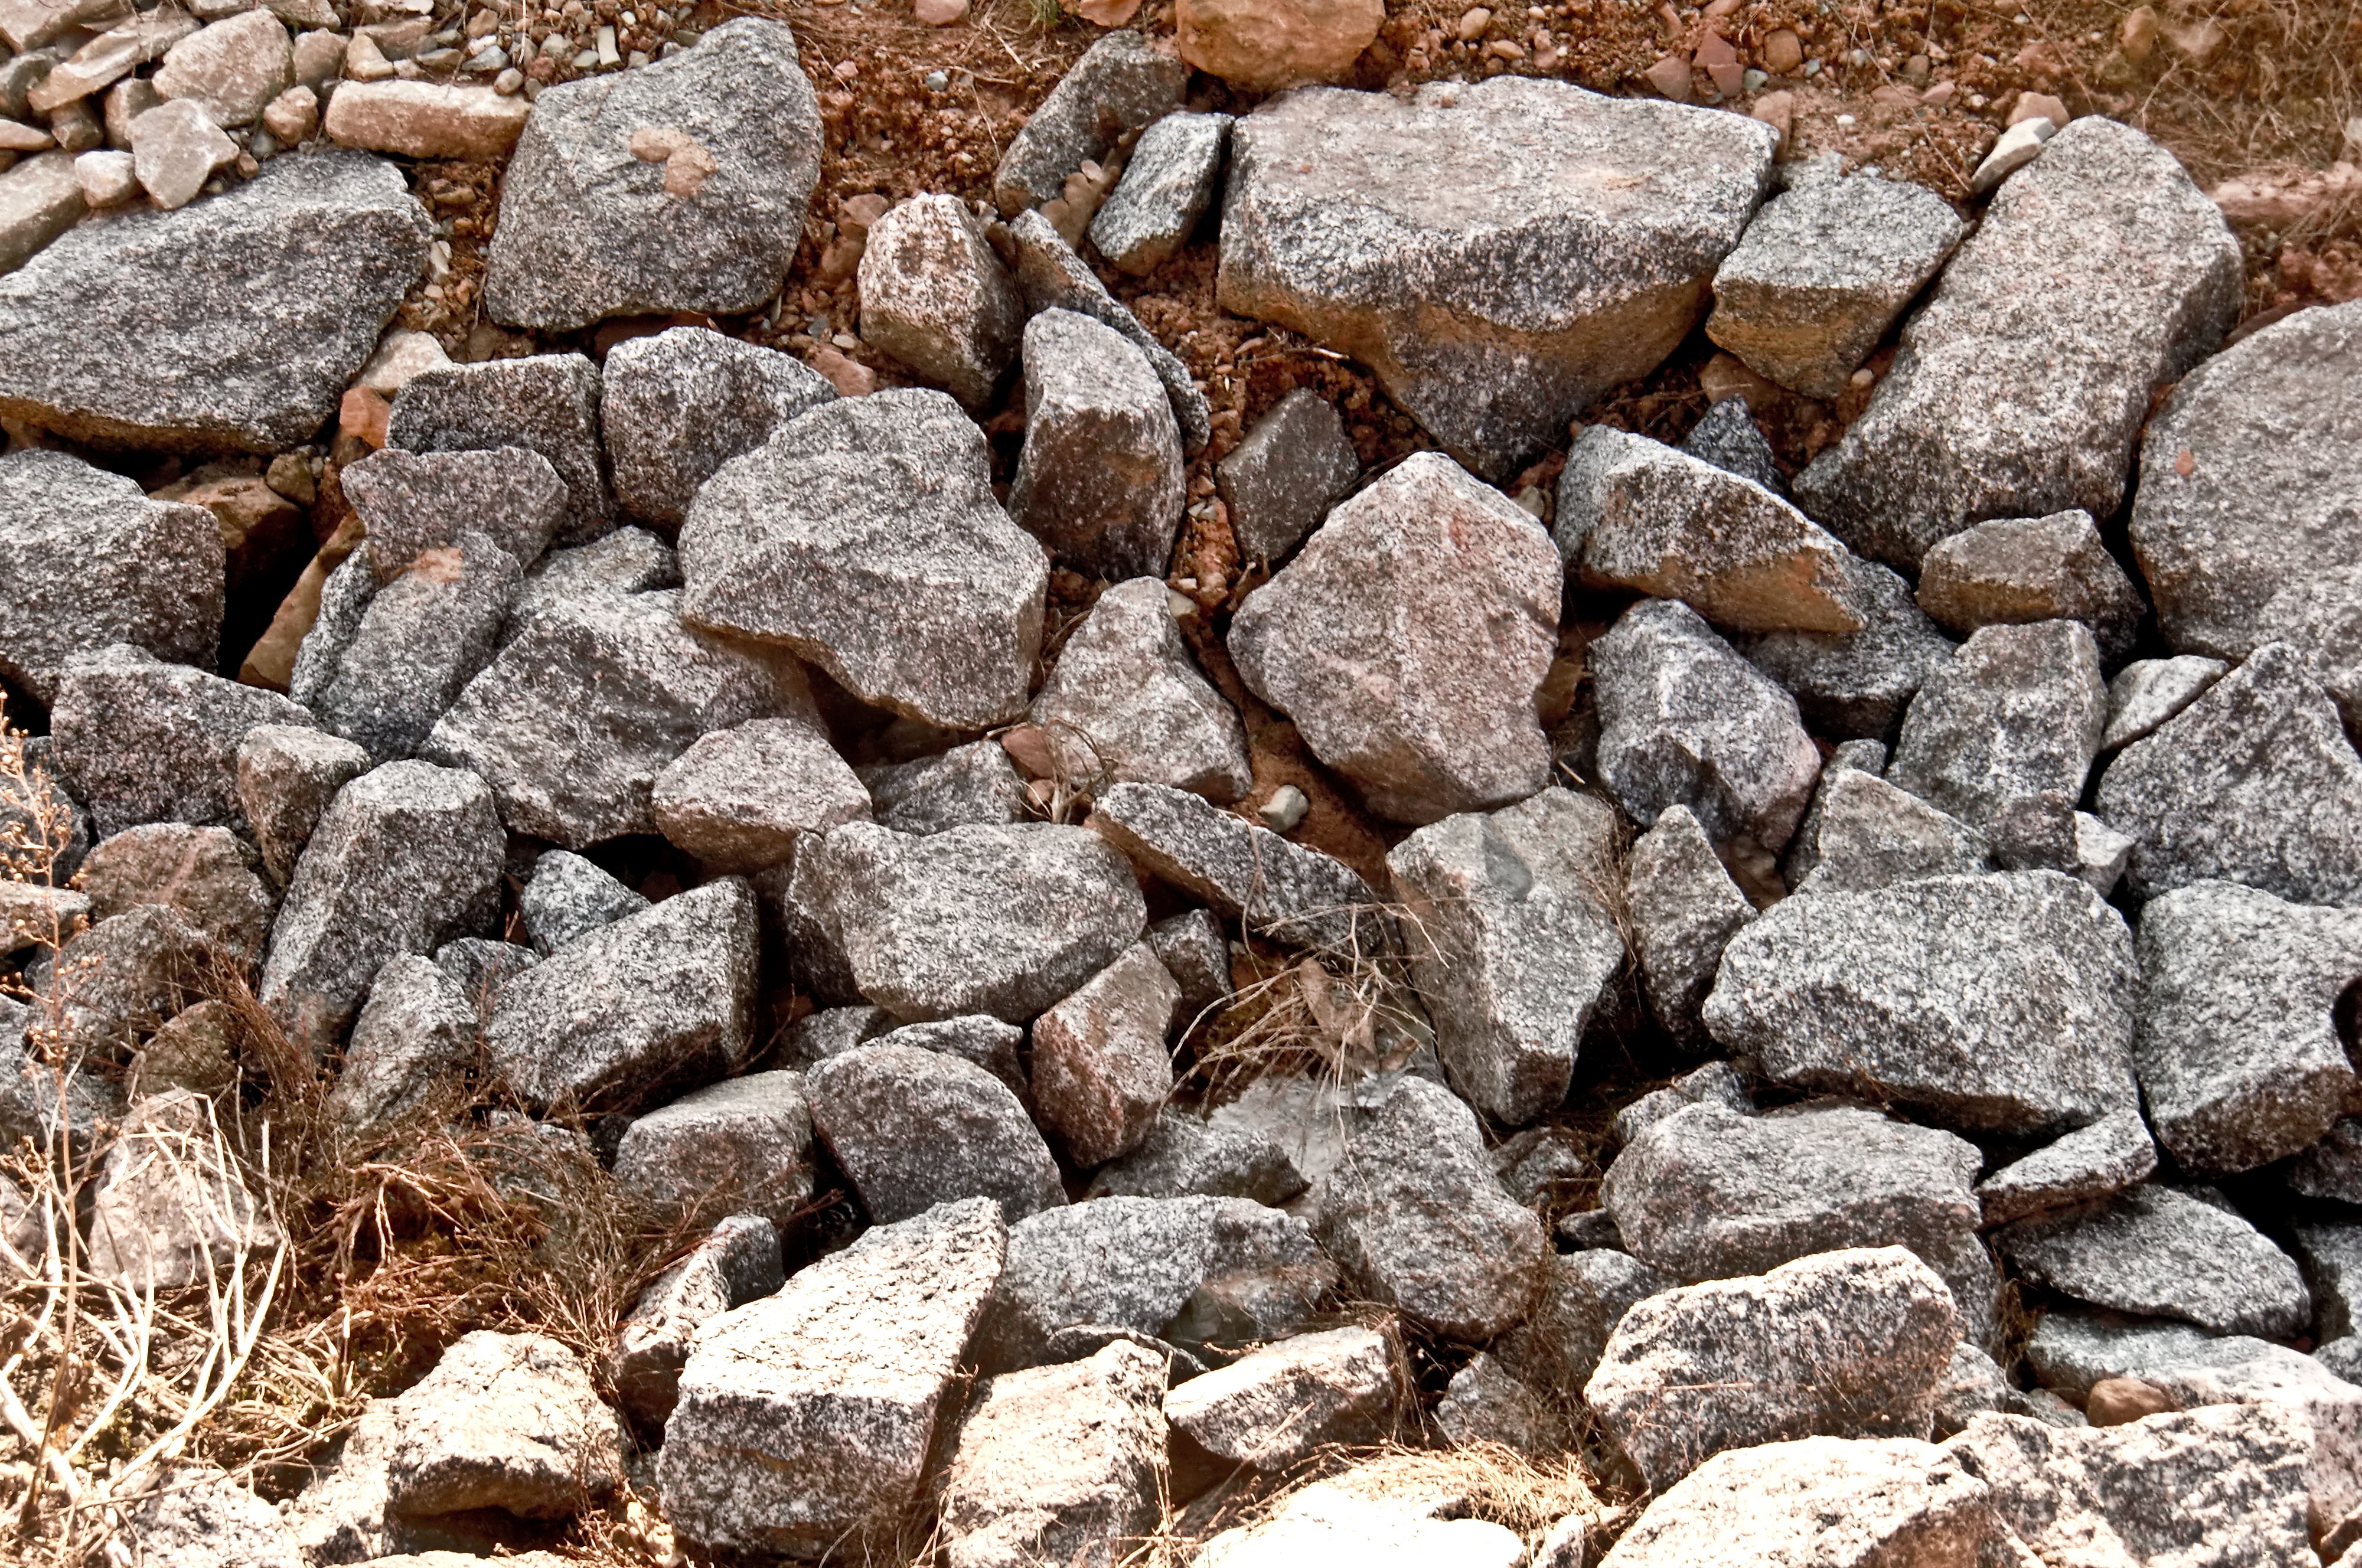
water, nature, rock, sunlight, texture, cobblestone, wall, river, pebble, soil, stone wall, brick, material, surface, building material, stones, rubble, background, gravel, pebbles, boulder, beautiful, hell, flooring, shore stones, miscellaneous